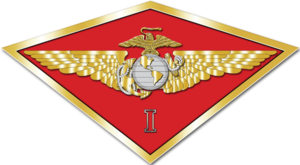
Un corps expéditionnaire des Marines, anciennement connu sous le nom de force amphibie des Marines, est l'unité la plus grosse au sein des Forces tactiques terrestre et aérienne des Marines. Une MEF est une unité de combat du Corps des Marines des États-Unis.